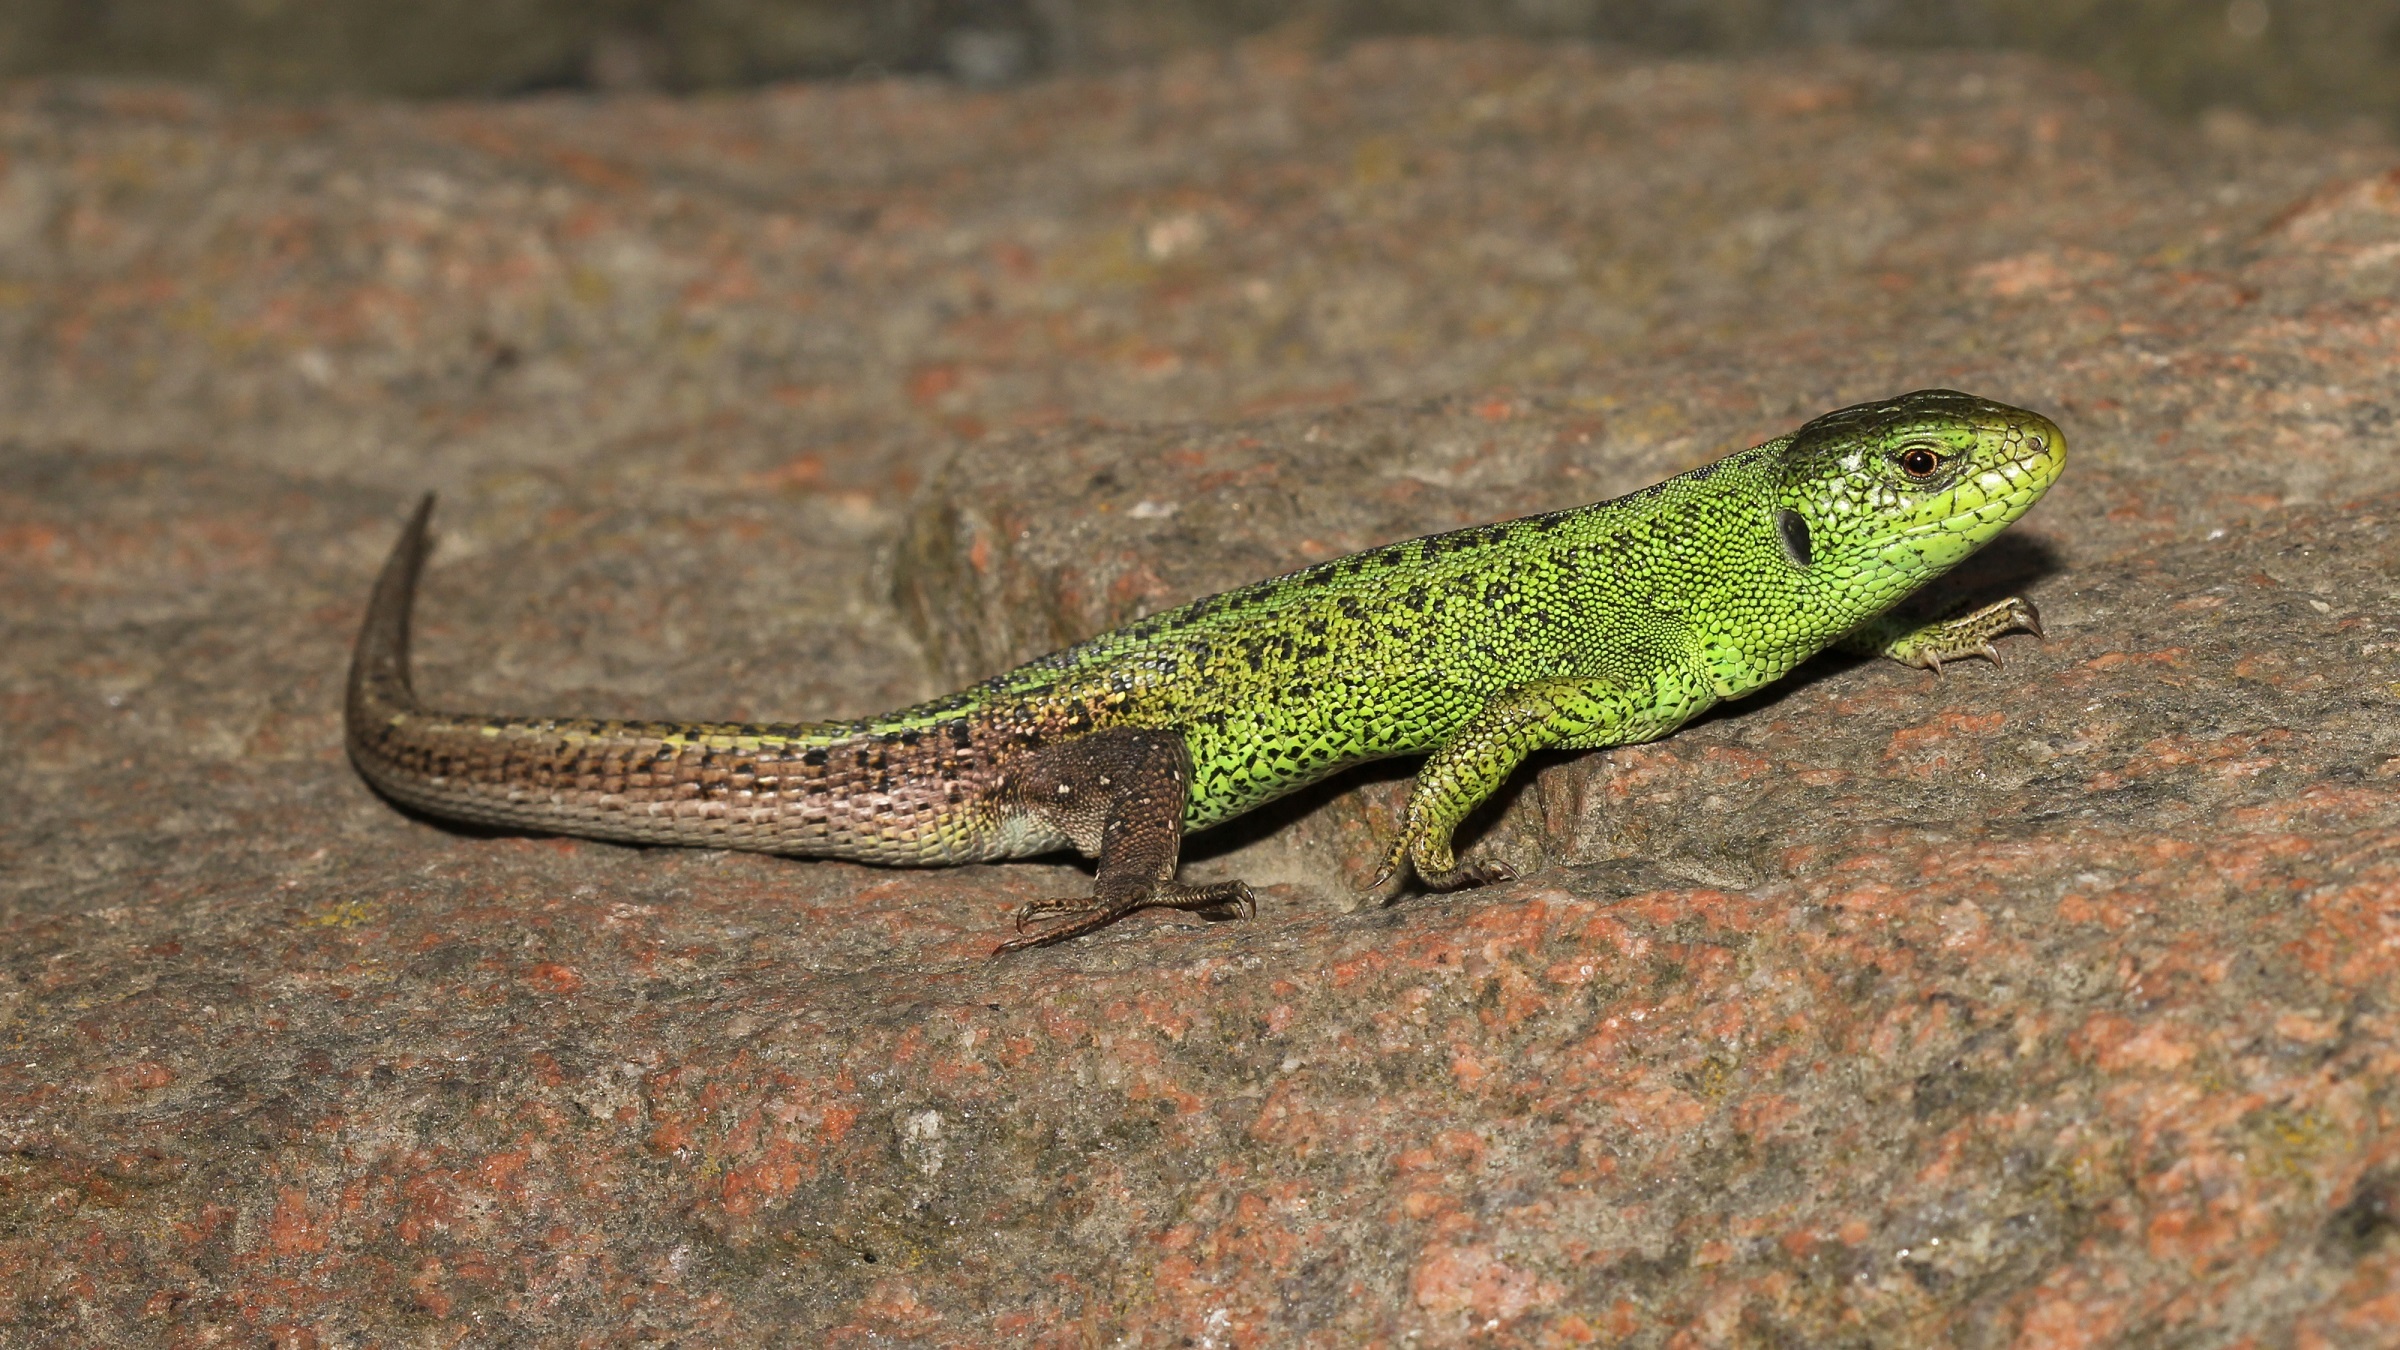
nature, animal, looking, male, wildlife, macro, small, reptile, fauna, lizard, green lizard, gecko, close up, outdoors, newt, skink, organism, lacerta, agamidae, agama, dactyloidae, sand lizard, scaled reptile, salamandridae, lacertidae, american chameleon, terrestrial animal, lacerta agilis, whiptail